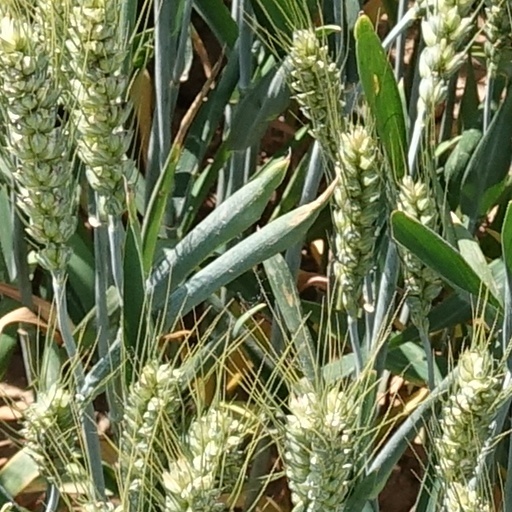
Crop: wheat